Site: brandenburg
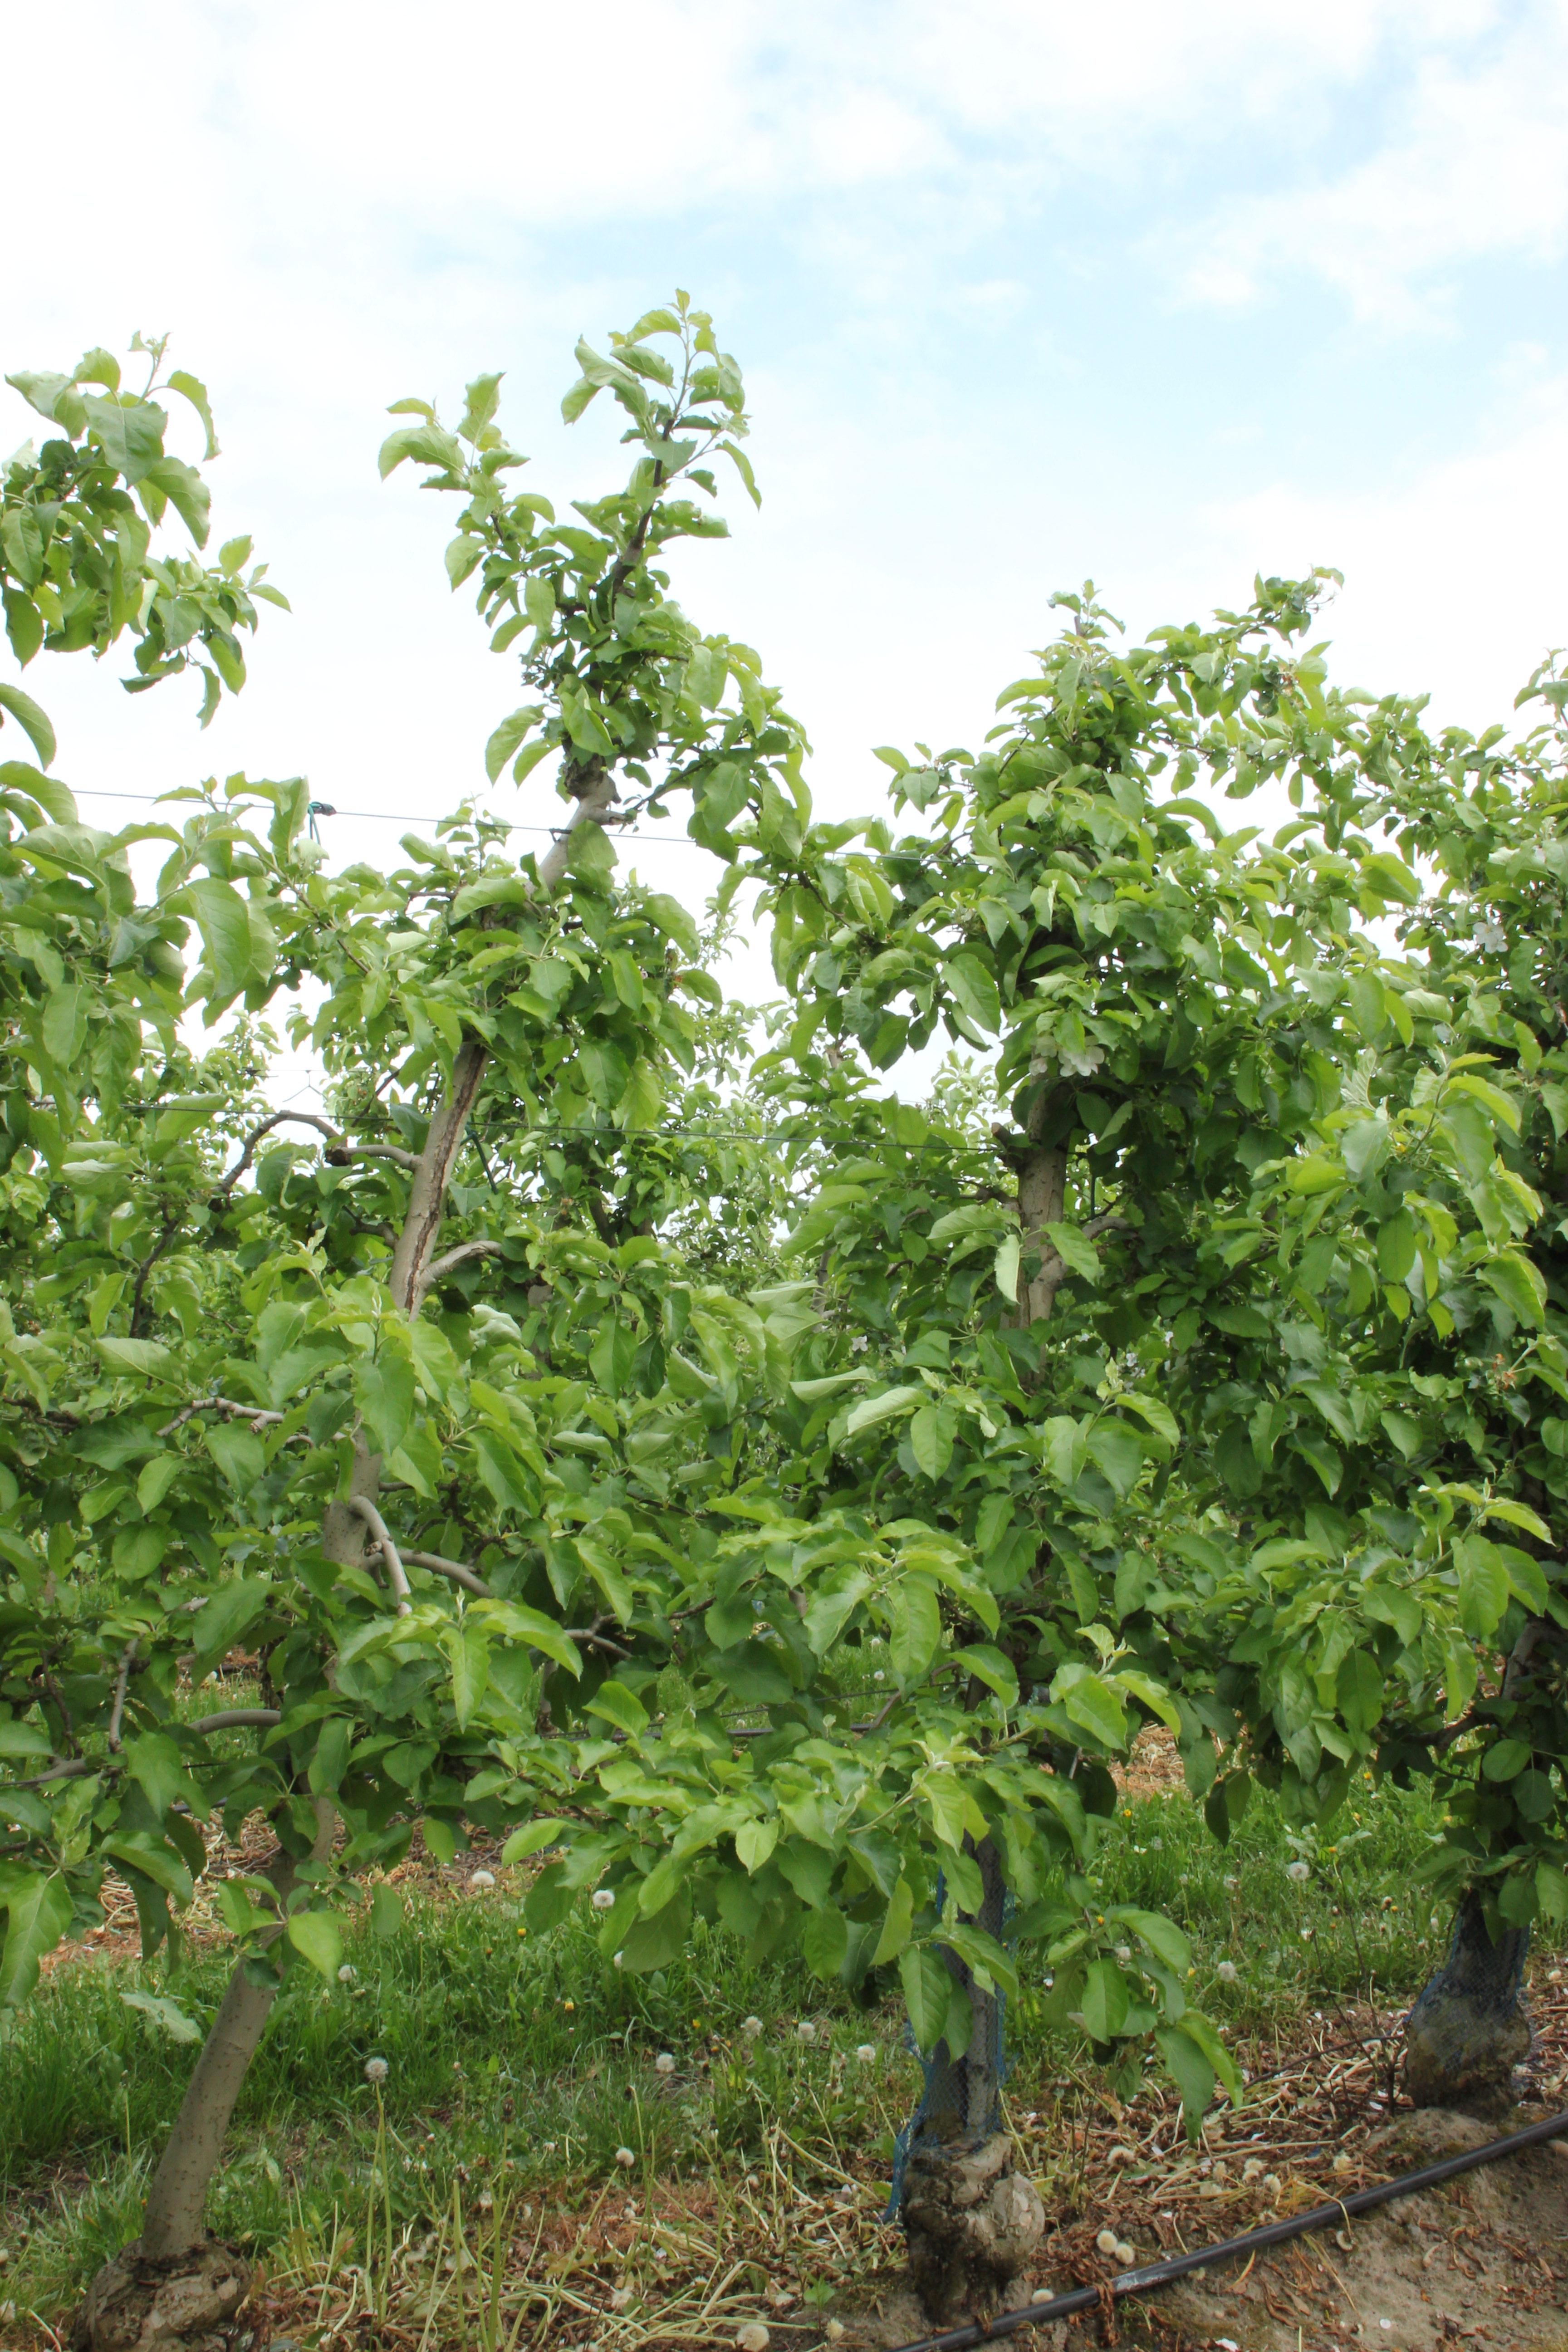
Growth stage (BBCH 67): Flowering